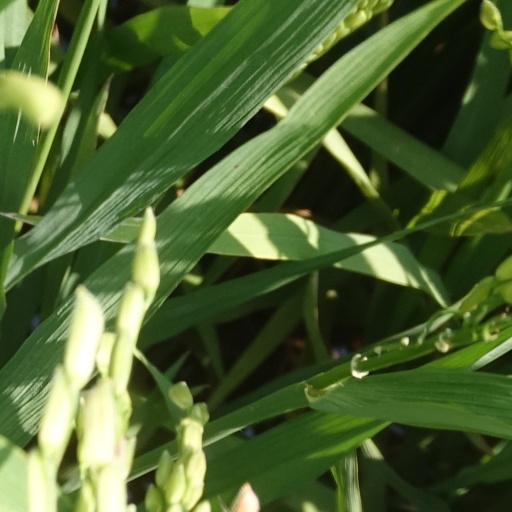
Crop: rice